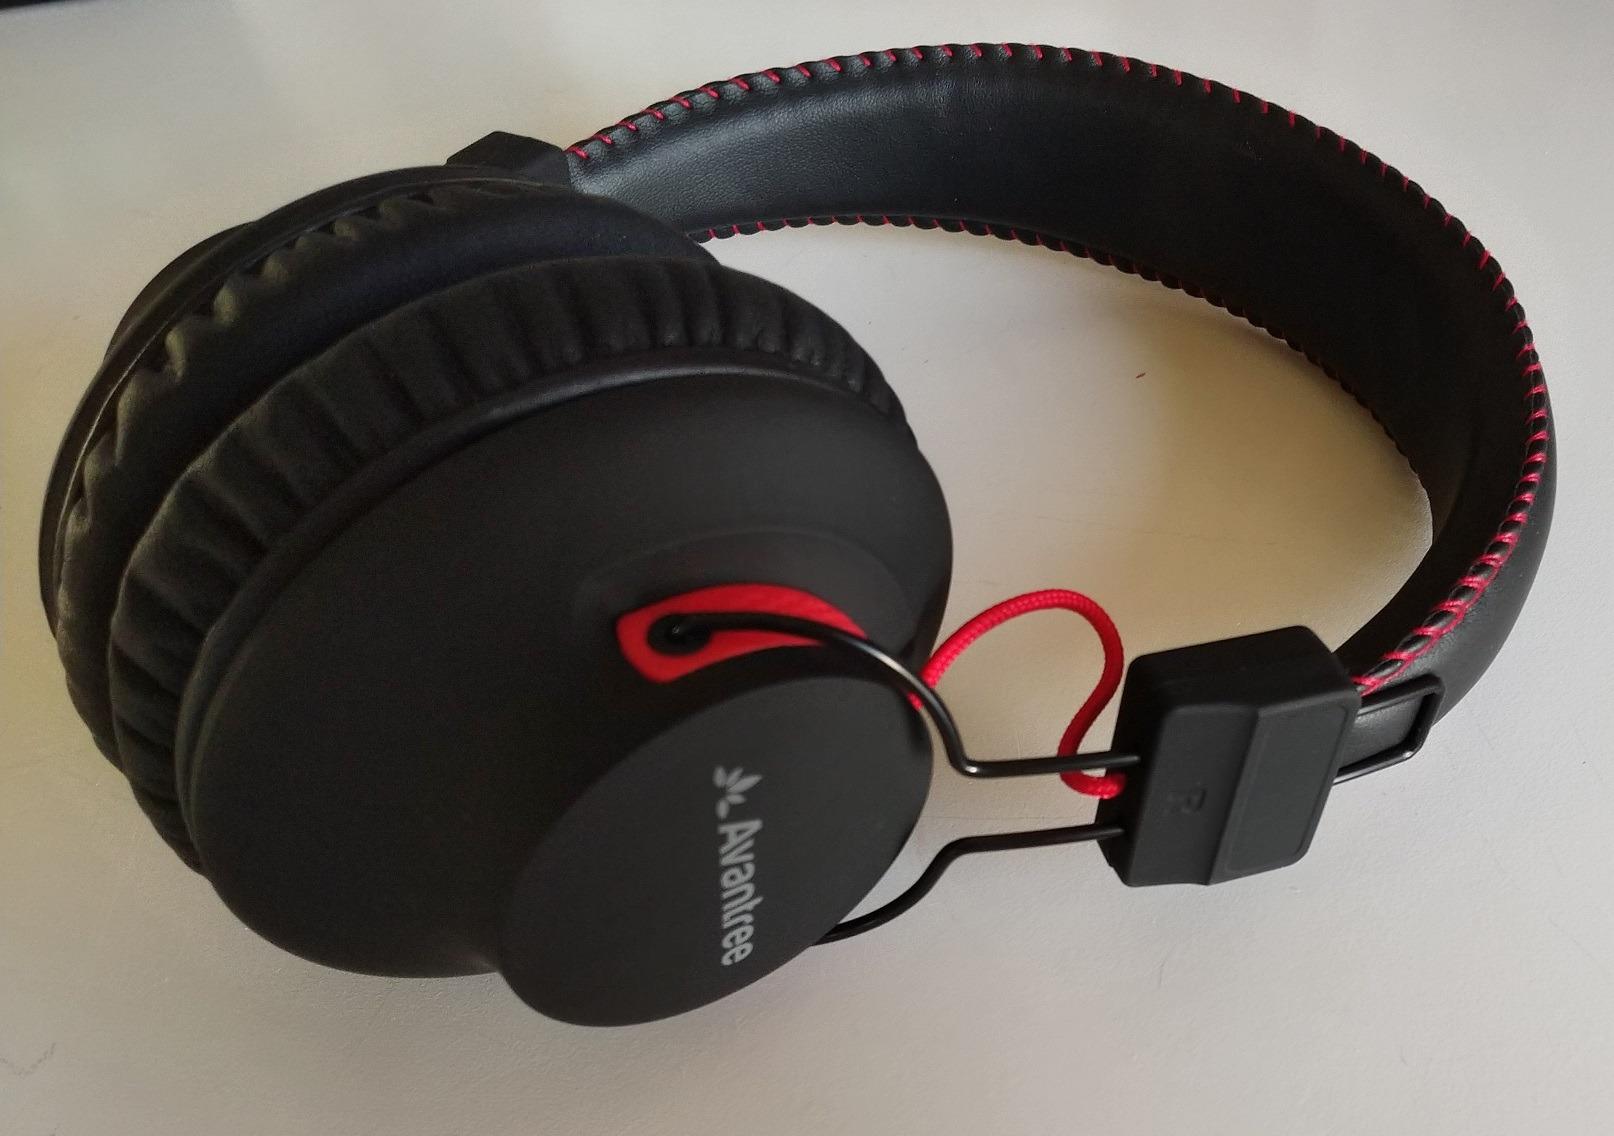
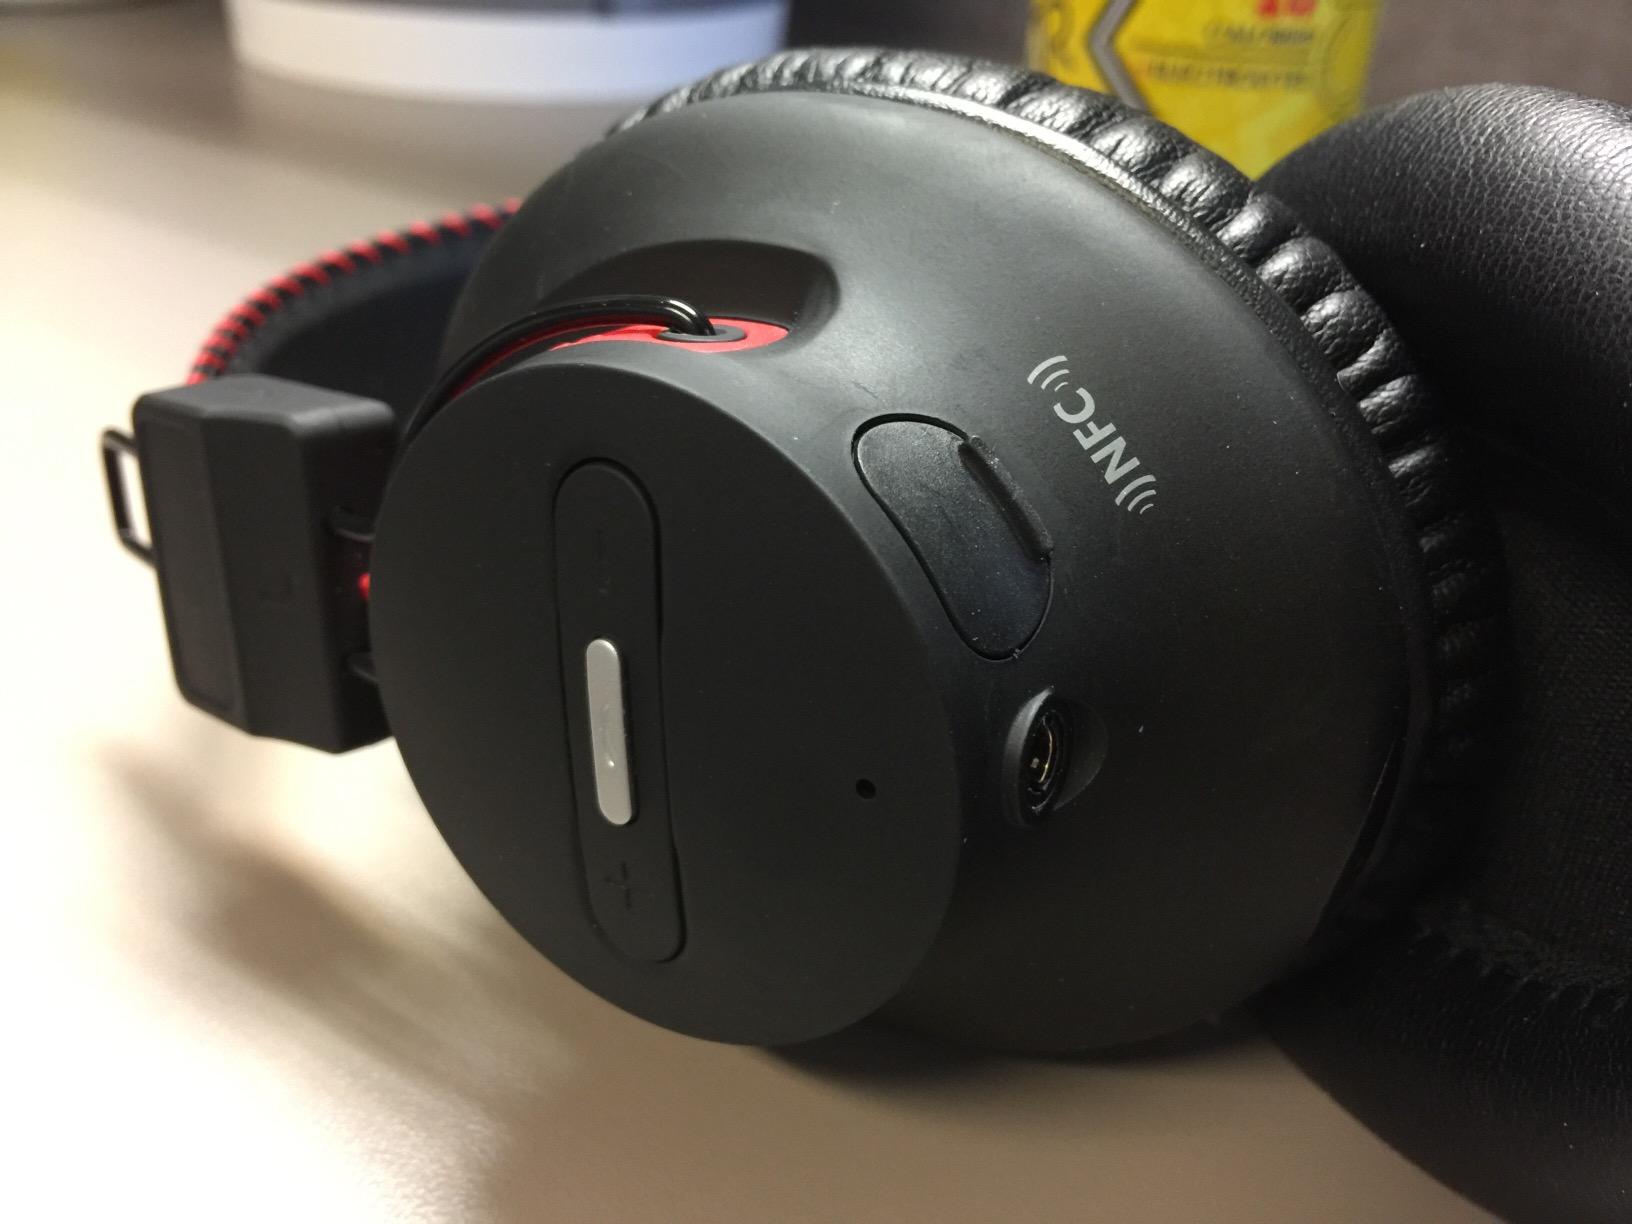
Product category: headphones
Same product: yes